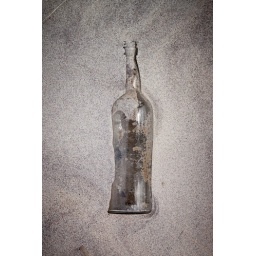
A series of bottles laying on the beach at Dead Horse Bay in Brooklyn, NY.